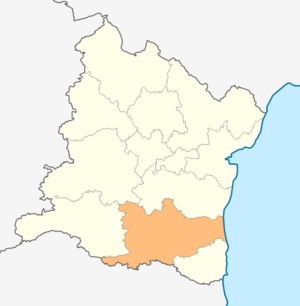
La commune de Dolni Tchiflik est située dans l'est de la Bulgarie.